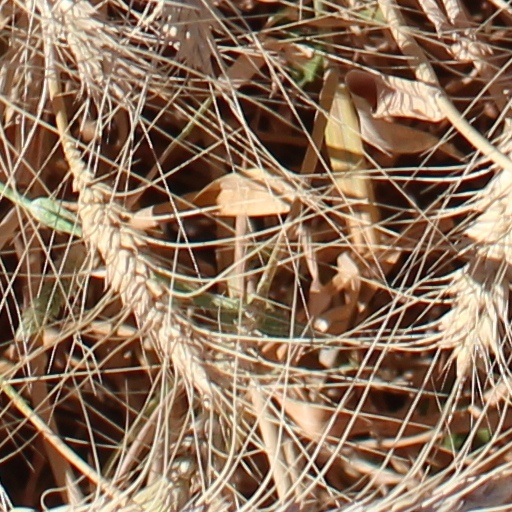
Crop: wheat